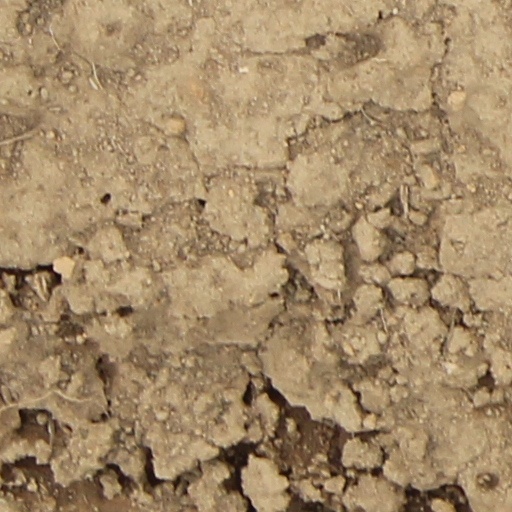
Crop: wheat